Brown marmorated stink bug

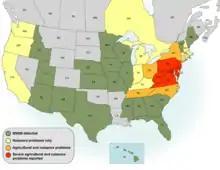
Effects of the brown marmorated stink bug (May 2013)

The brown marmorated stink bug is a serious agricultural pest that has been readily causing damage to crops across the Eastern United States. They feed on a wide array of plants including apples, apricots, Asian pears, cherries, corn, grapes, lima beans, peaches, peppers, tomatoes, and soybeans. This makes them extremely versatile, as they do not require a specific plant on which to feed. To obtain their food, stink bugs use their stylets to pierce the plant tissue to extract the plant fluids. In doing so, the plant loses necessary fluids, which can lead to deformation of seeds, destruction of seeds, destruction of fruiting structures, delayed plant maturation, and increased vulnerability to harmful pathogens. While harvesting the plant's juices, the stink bug injects saliva into the plant, creating a dimpling of the fruit's surface and rotting of the material underneath.